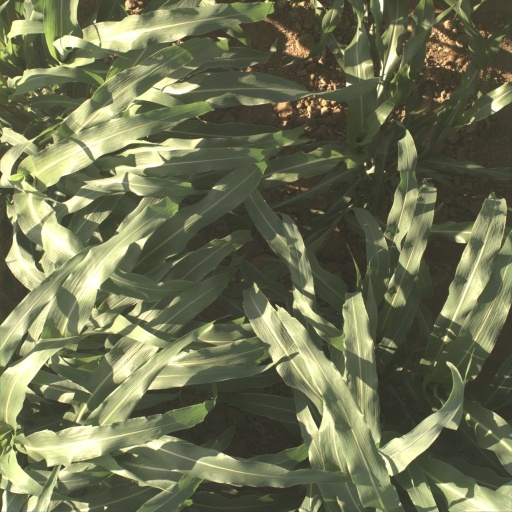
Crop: sorghum